Messabout

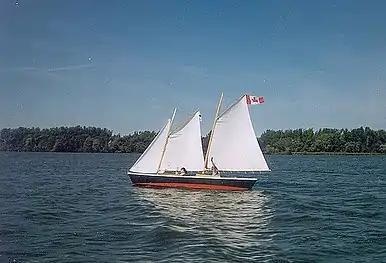
A 19'6" Phil Bolger-designed bald-headed knockabout schooner Shrike sailing to windward on port tack, near Kingston Ontario. The specific design is known as the "His and Her" or "Singlehanded" schooner.

Messabouts are usually attended by a group of people who have taken up boat building, boating and all things boat-related as their primary hobby. "Messabouts" is replaced in UK especially on canals by "banter" and the emphasis will be more on talk and camaraderie than actually doing anything constructive.